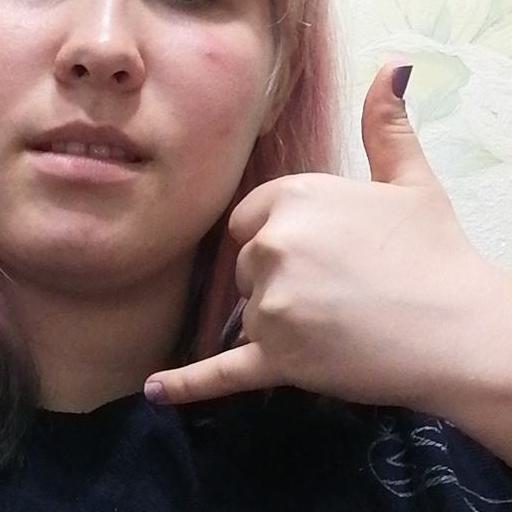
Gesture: call